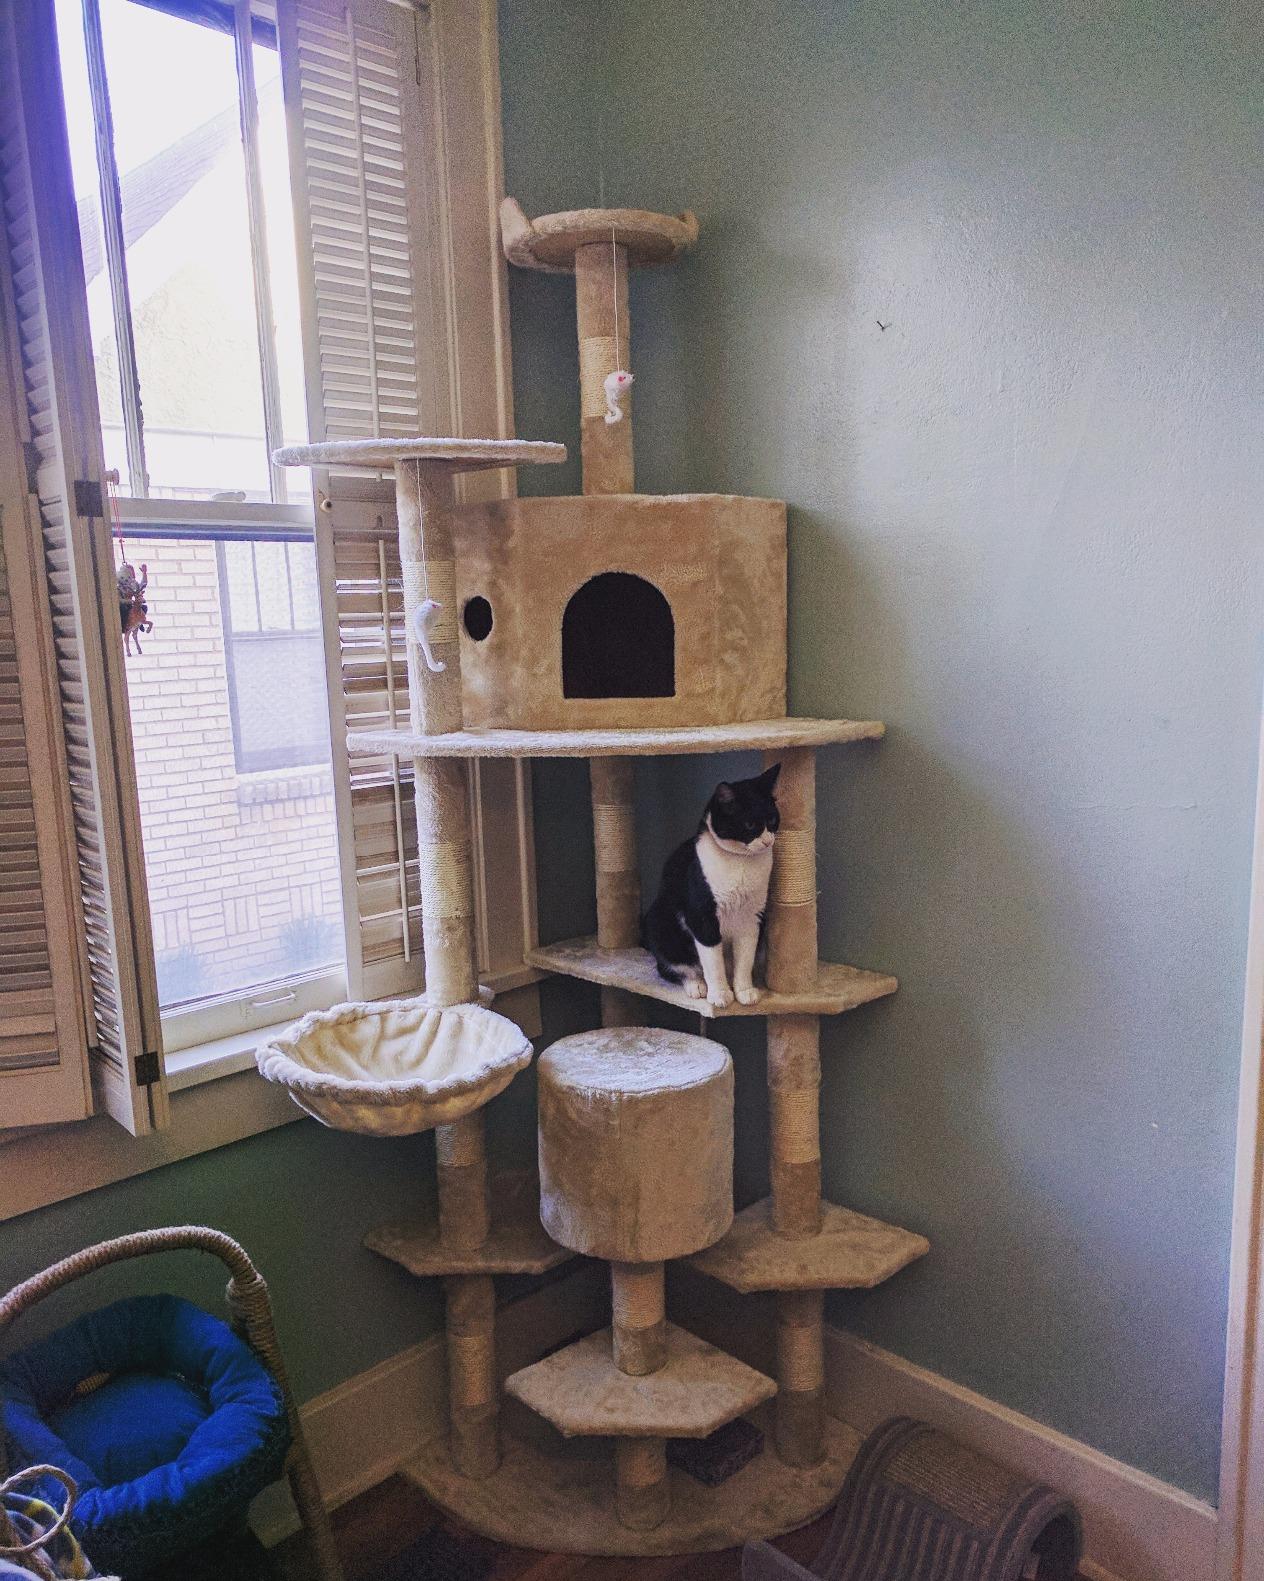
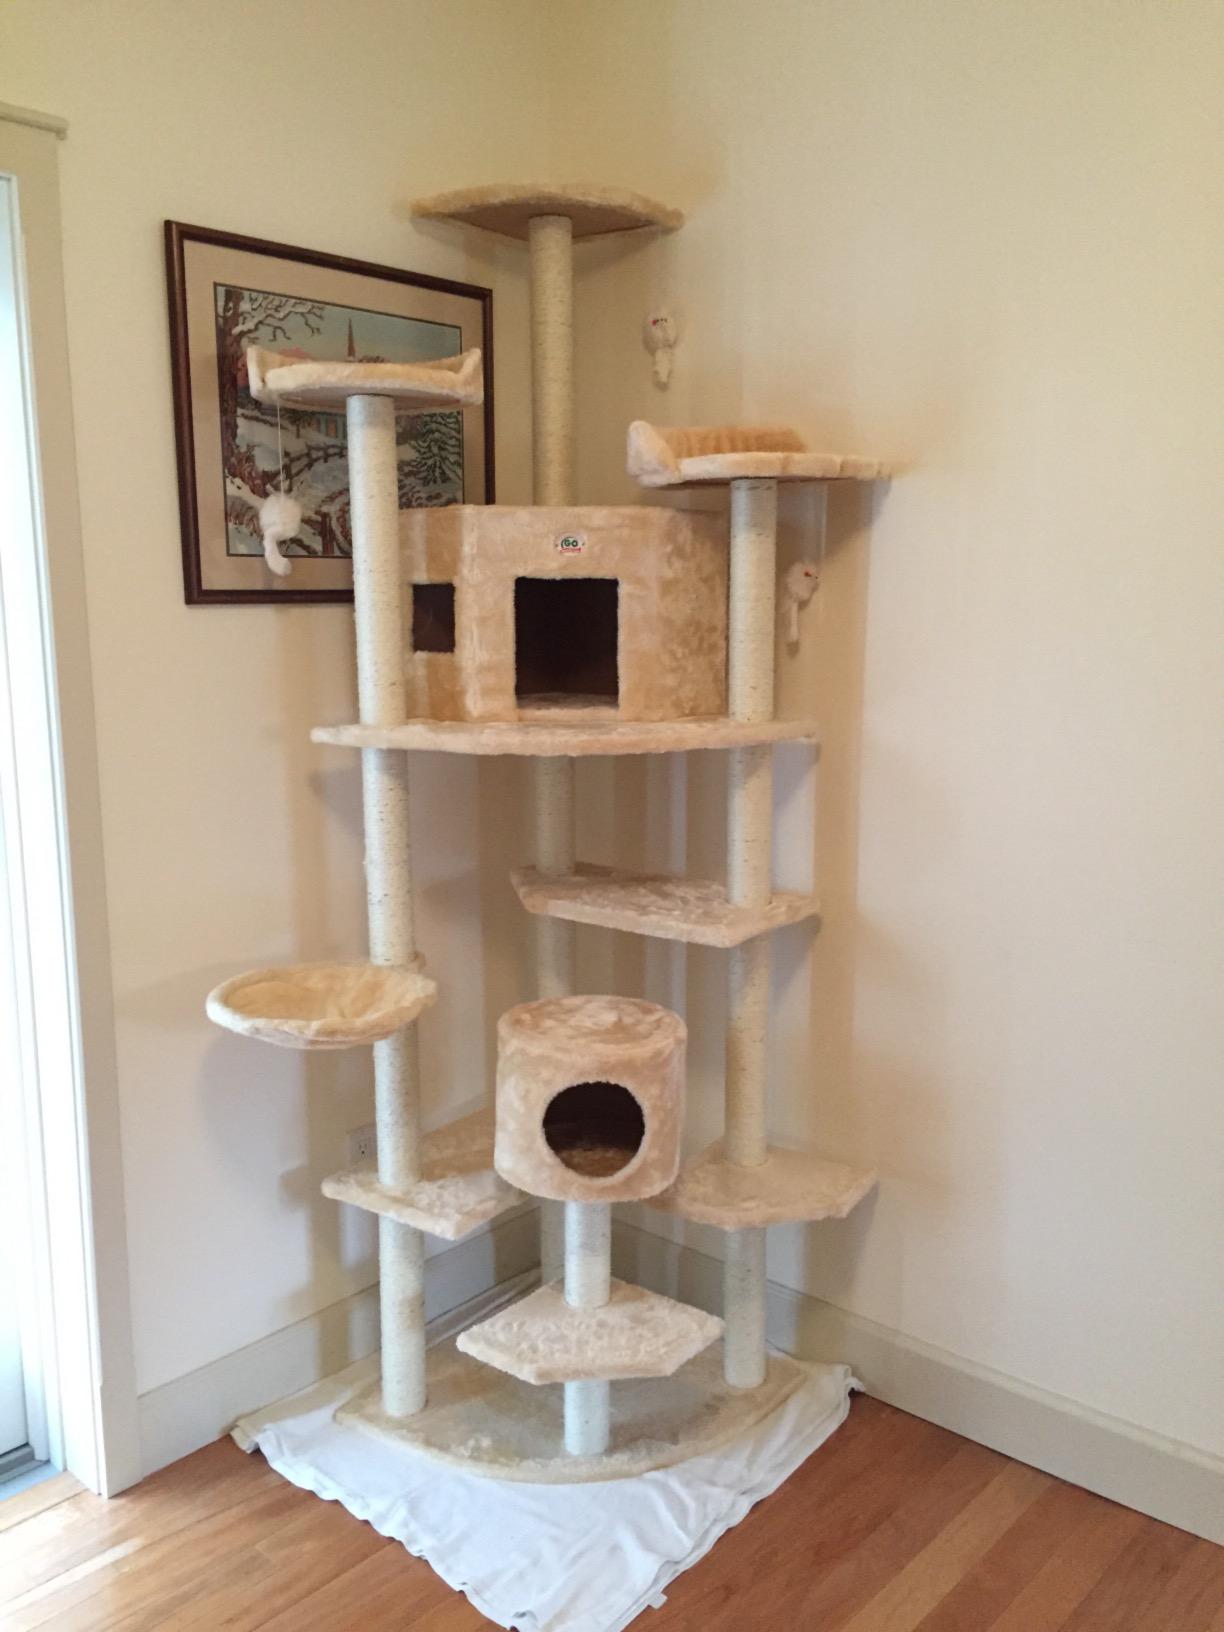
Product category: items_cat tree
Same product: yes